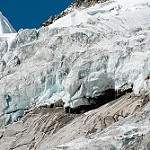
Scene: Outdoor